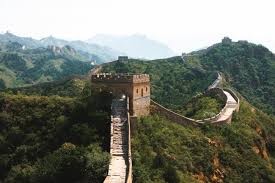
Landmark: Great Wall of China